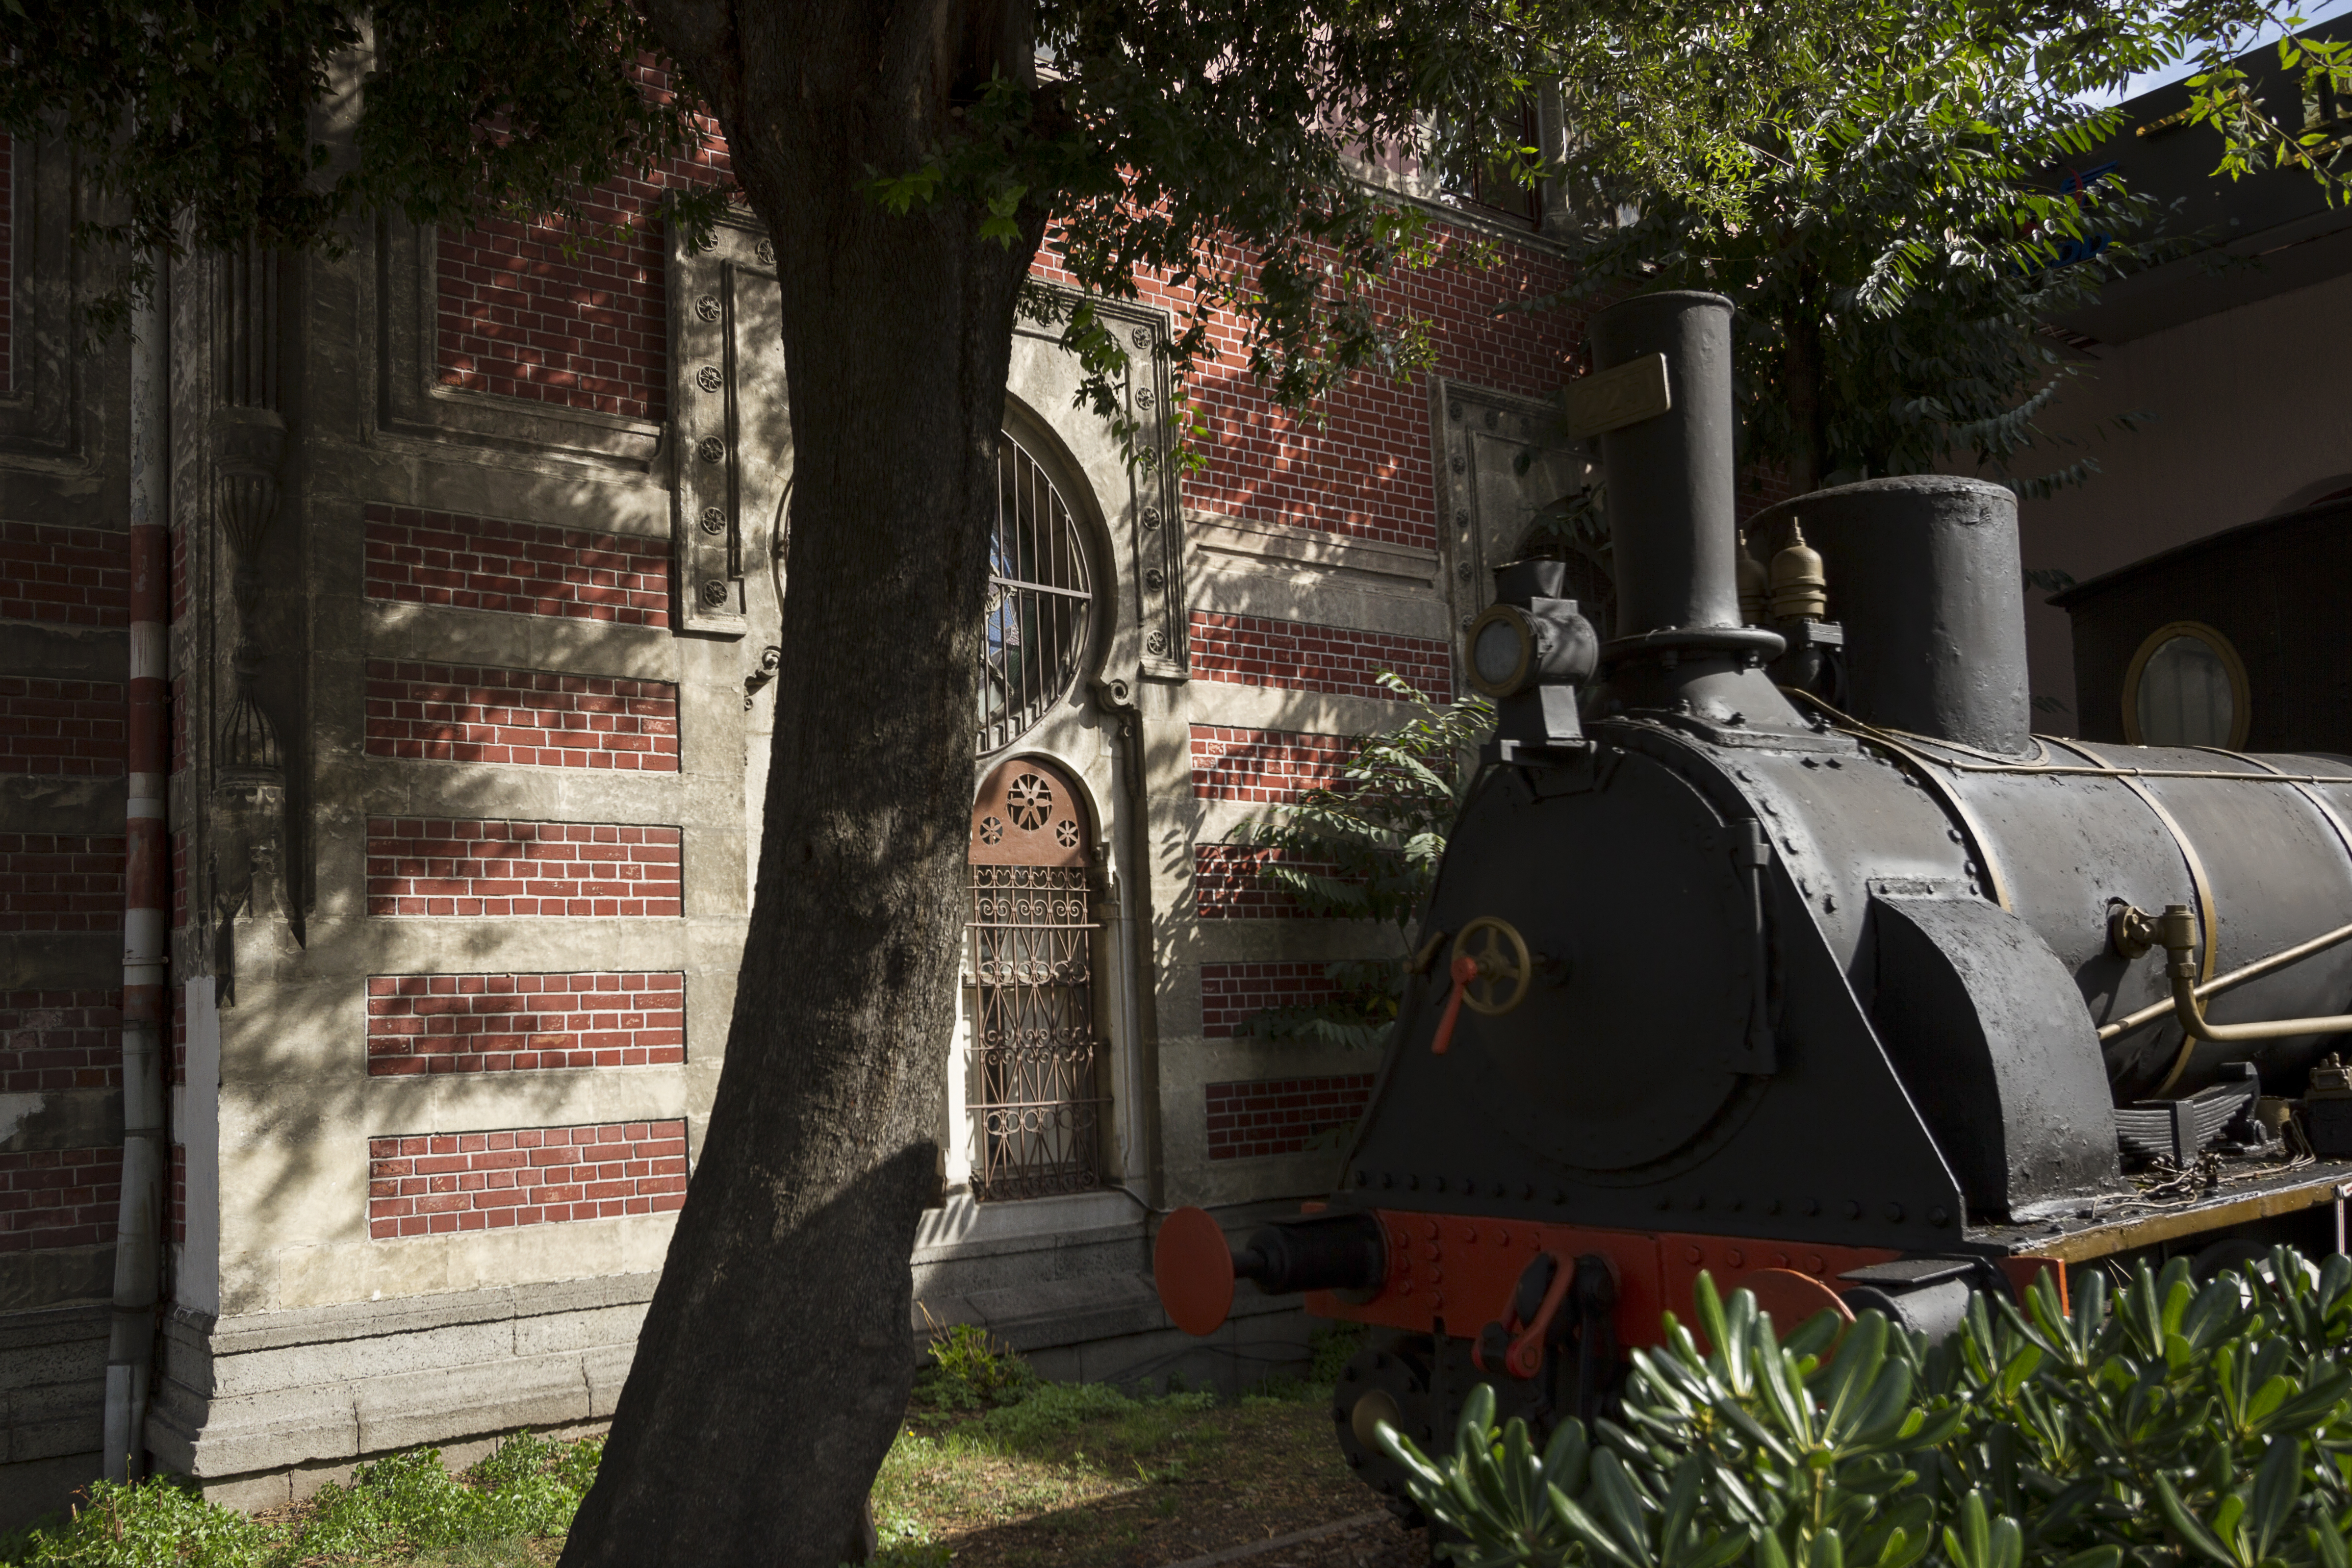
old, train, vehicle, canon, world, art, turkey, eos7d, istnbul, urban area